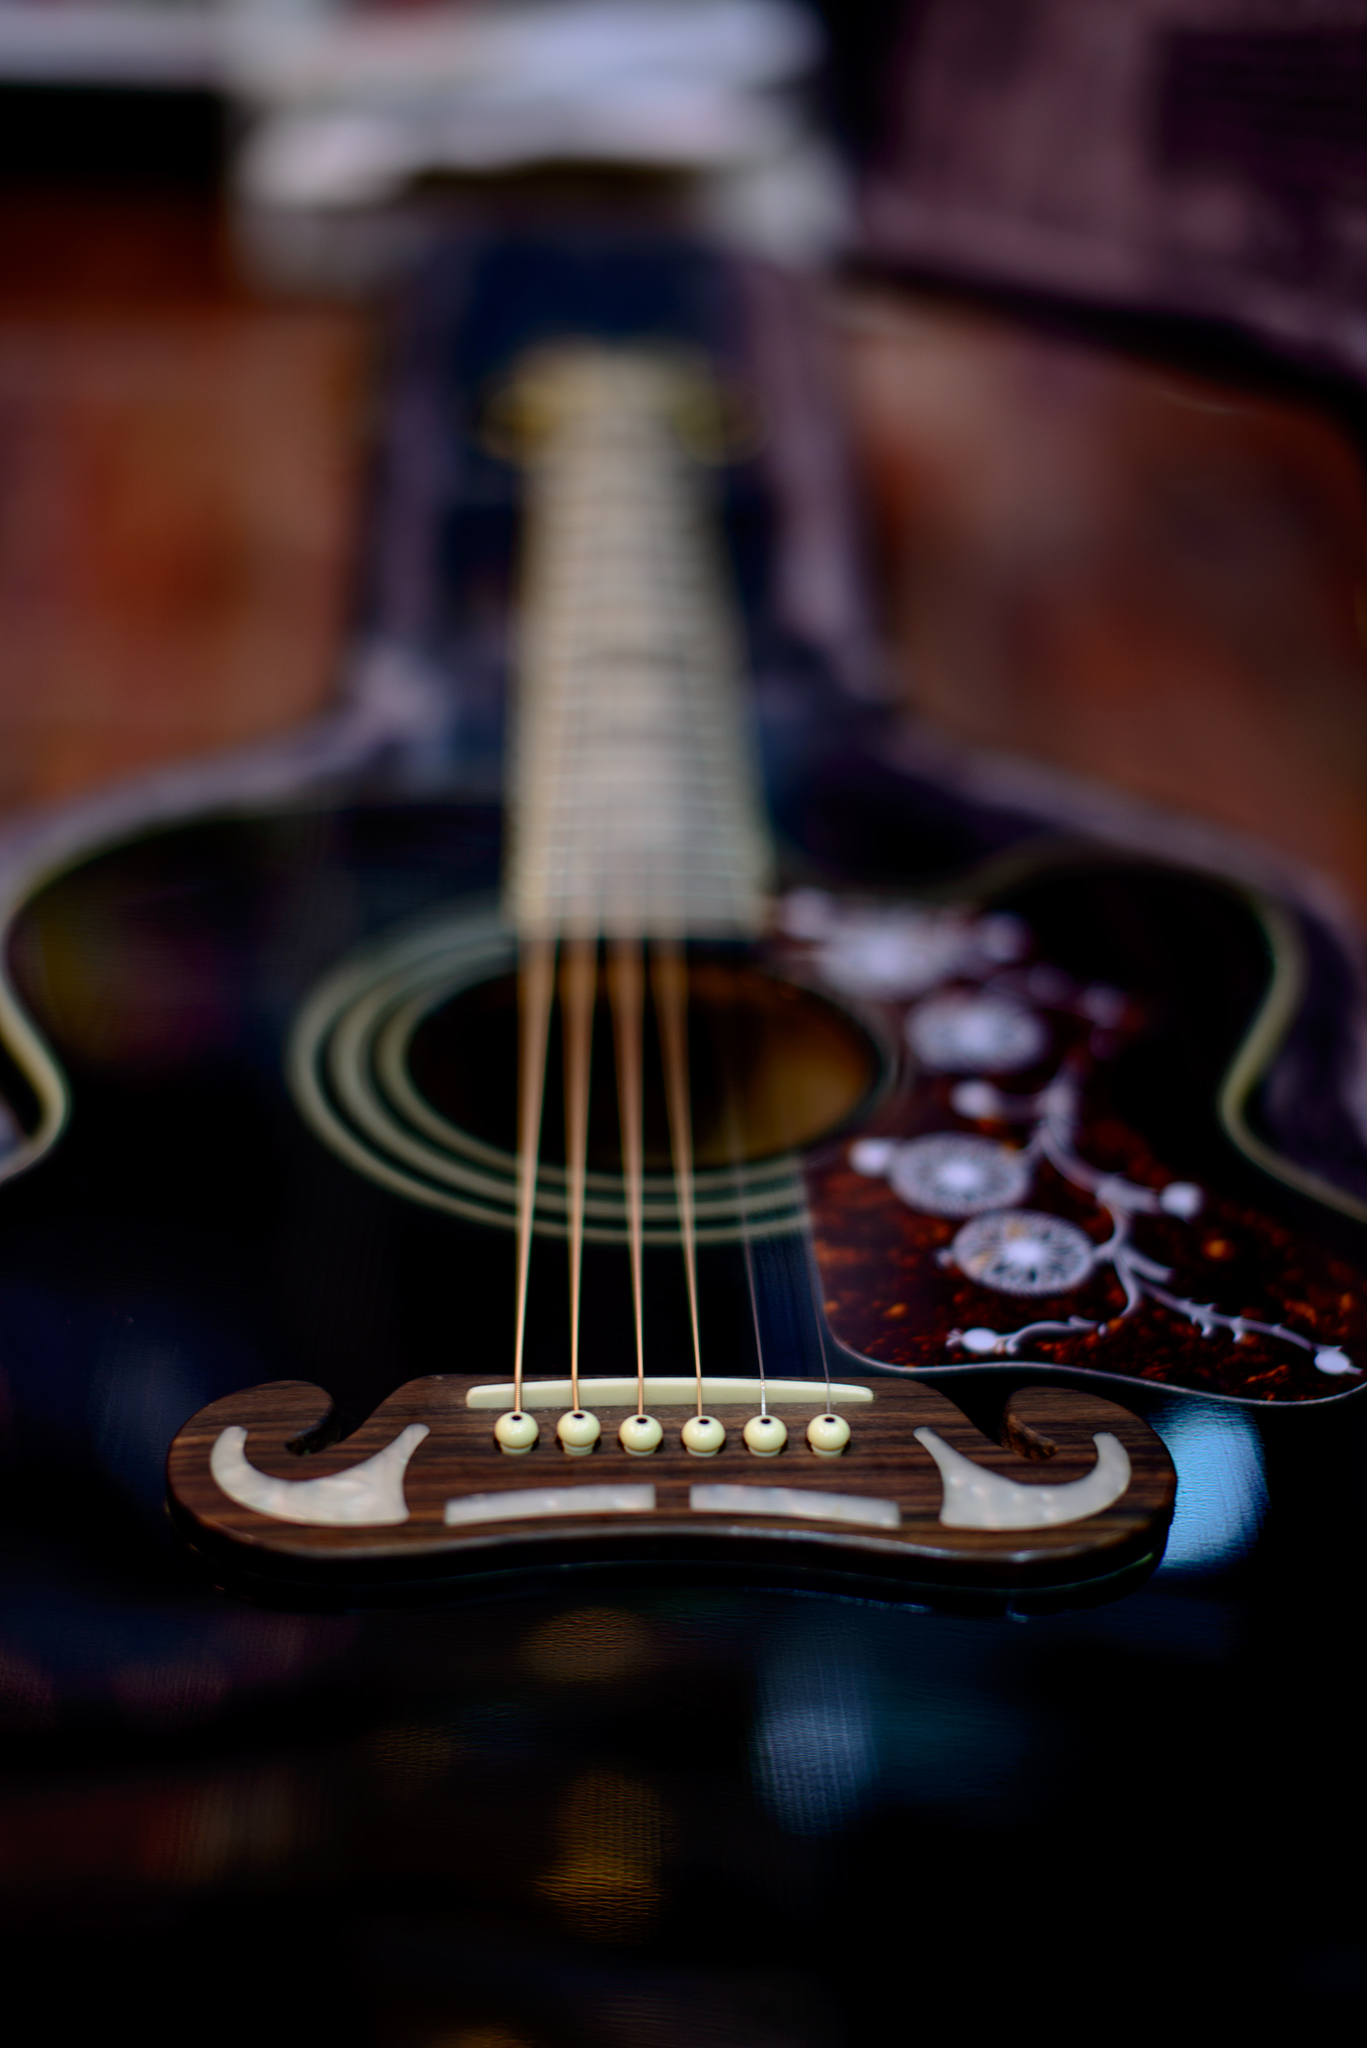
guitar, musical instrument, string instrument accessory, string instrument, acoustic guitar, plucked string instruments, bass guitar, guitar accessory, slide guitar, musical instrument accessory, acoustic electric guitar, electric guitar, jazz guitarist, tiple, music, ukulele, cavaquinho